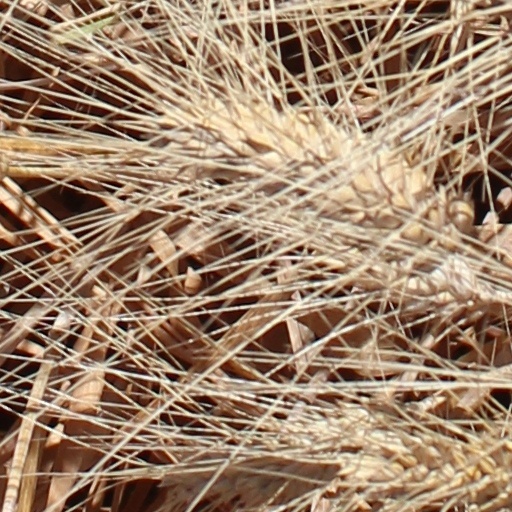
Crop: wheat